Sad Puppies

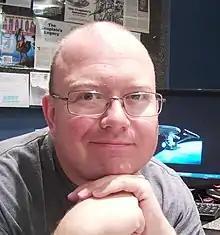
Brad R. Torgersen (pictured) led the 2015 campaign

Brad R. Torgersen took over the third campaign, announcing a slate on February 1, 2015. Torgersen argued that popular works were often unfairly passed over by Hugo voters in favor of more literary works, or stories with progressive political themes. The slate nominees were predominantly male but included female nominees and nominees of various racial backgrounds.